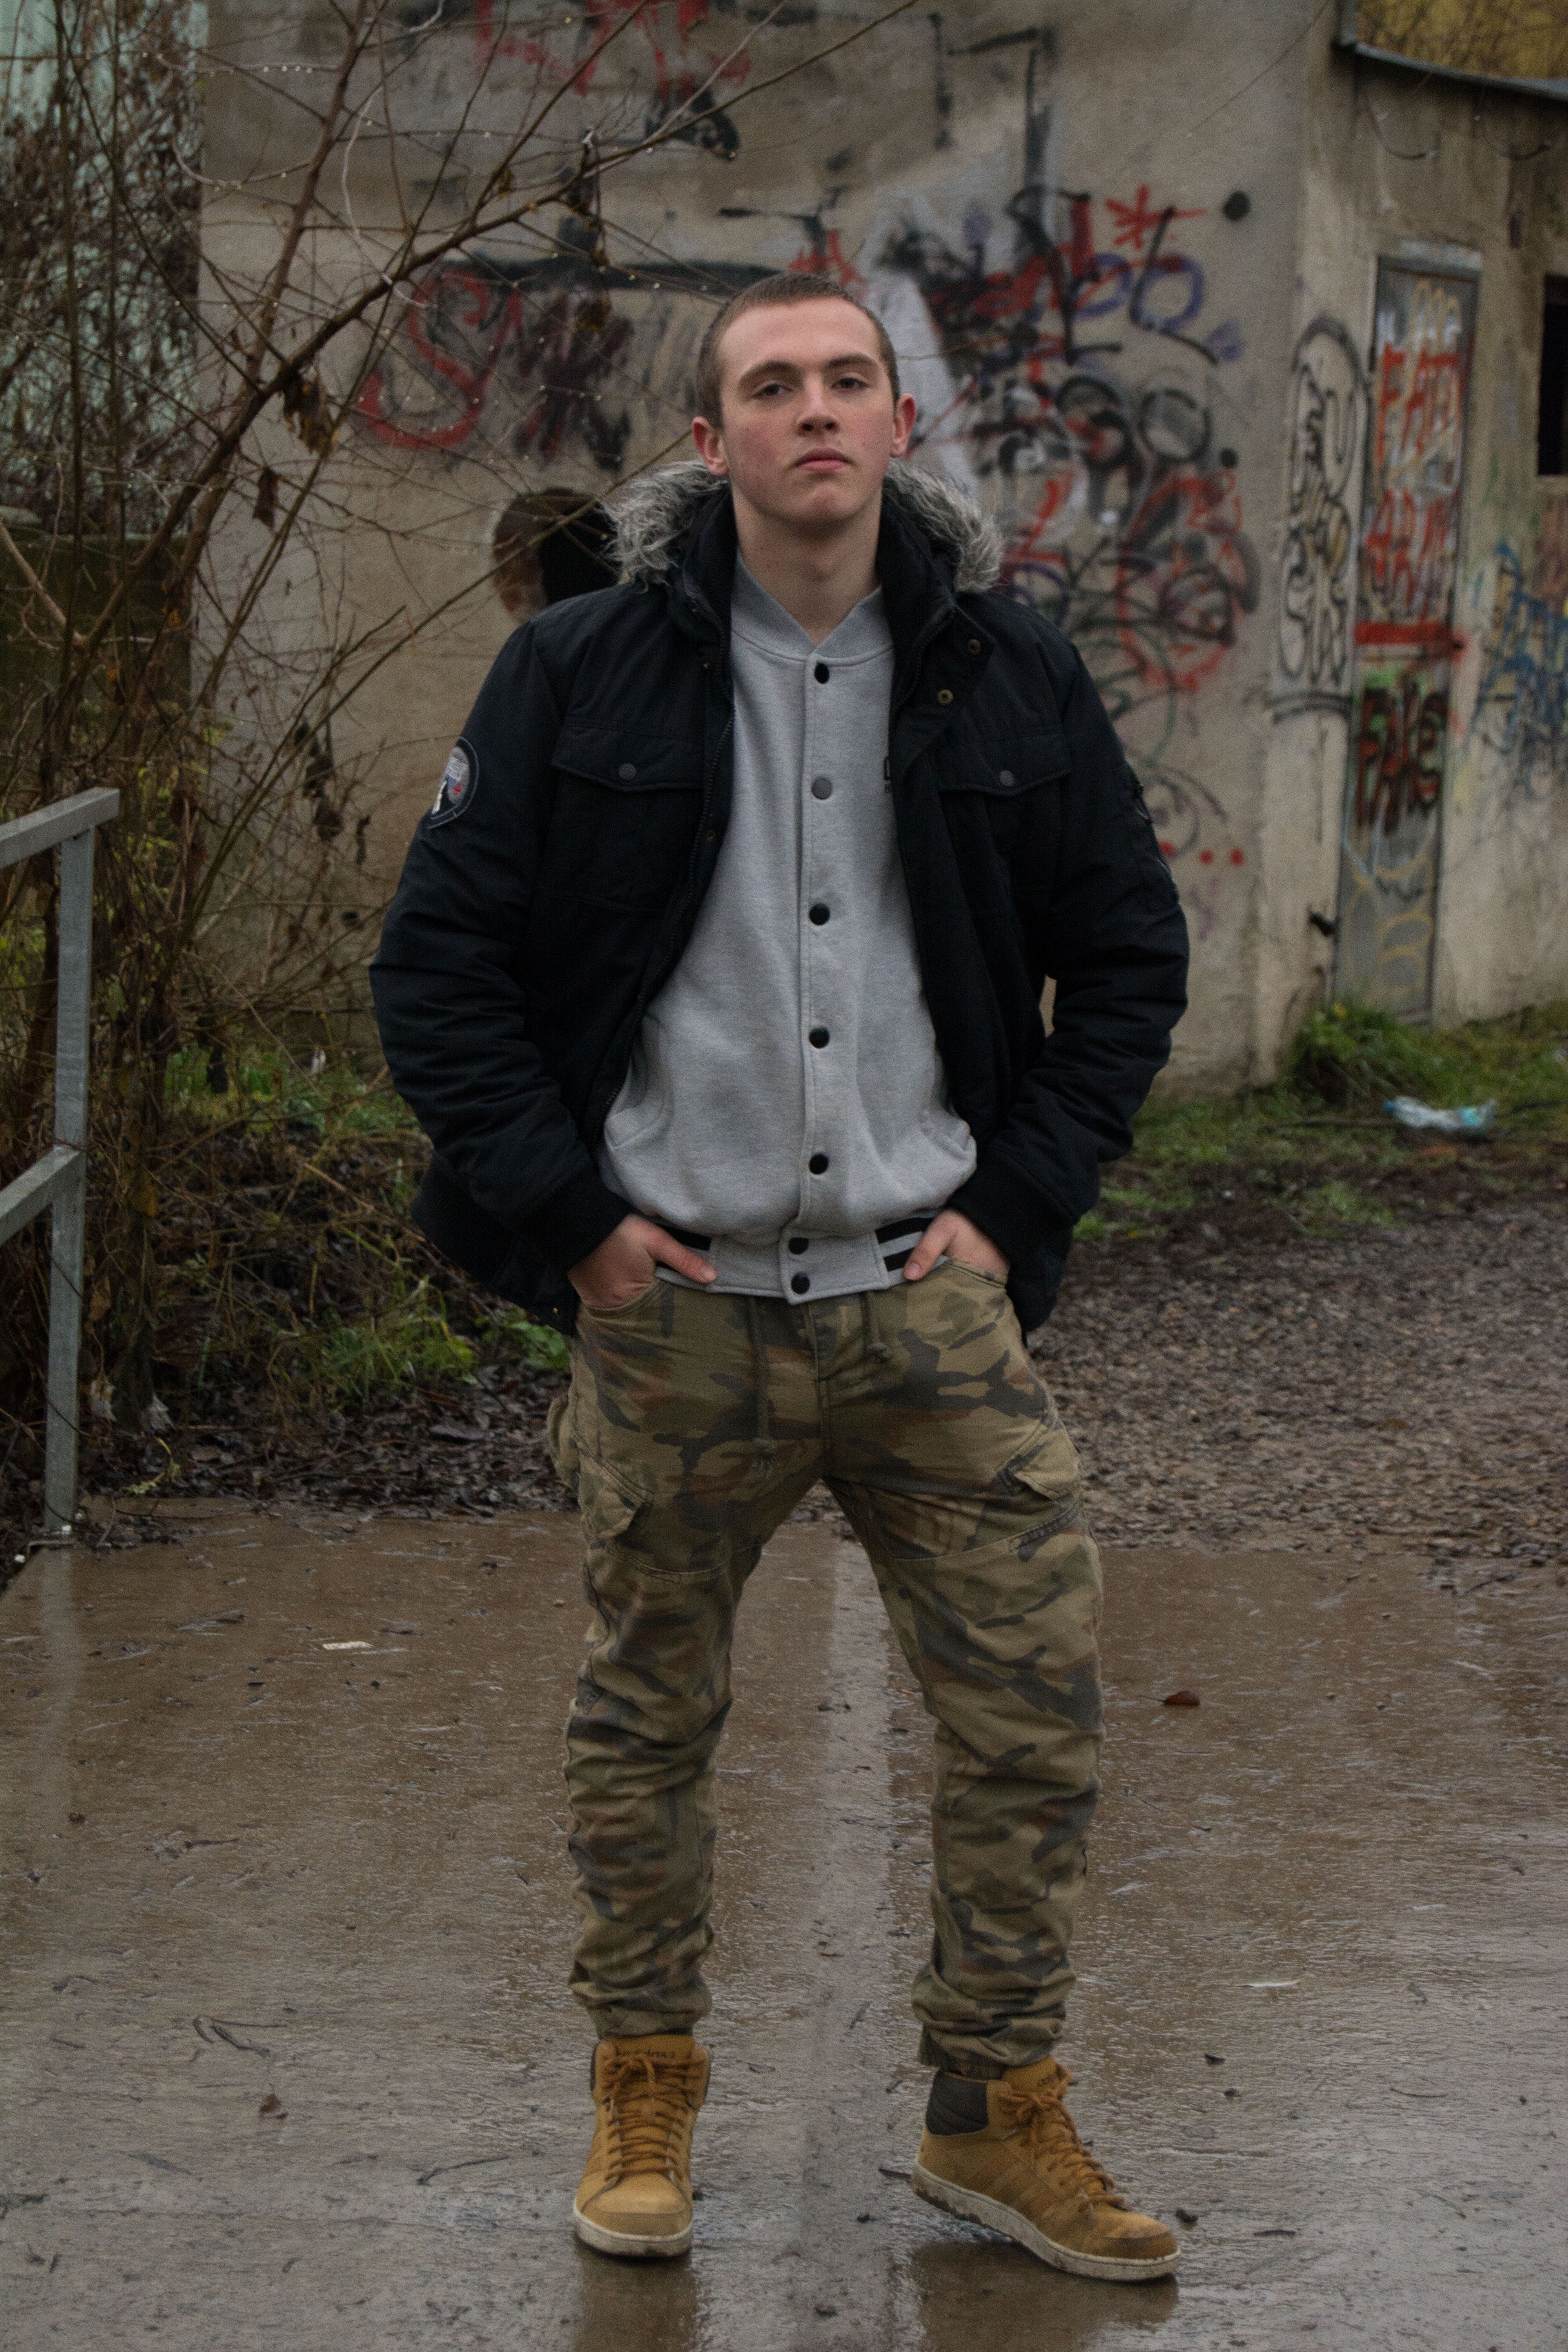
man, person, street, male, guy, young, spring, business, clothing, jacket, rainy, our success